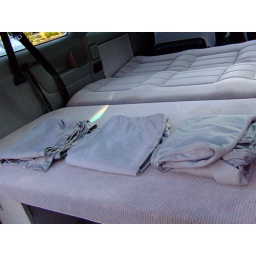
Privacy curtain set snaps into factory installed snaps around the windows